Yann ar Floc'h

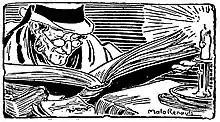
Detail from the cover of Yann ar Floc'h's "Koñchennou eus Bro ar Ster Aon" (1950)

Yann ar Floc'h (25 February 1881 – 2 July 1936), pseudonym of Jean Le Page, was a Breton folklorist. He collected the oral traditions of the Aulne region in the department of Finistère and published them in Breton periodicals. He was one of the few folklorists of that time to publish this kind of material in the Breton language. These texts were posthumously published in the collection "Koñchennou eus Bro ar Ster Aon" ("Folk-tales from the Aulne river country").